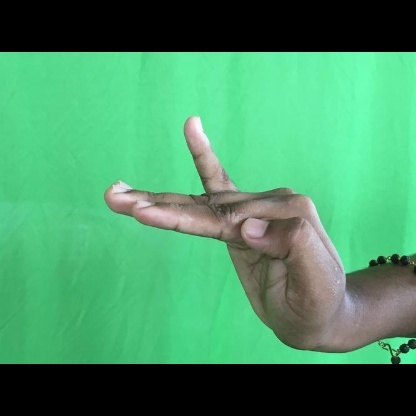
Mudra: Hamsapaksha